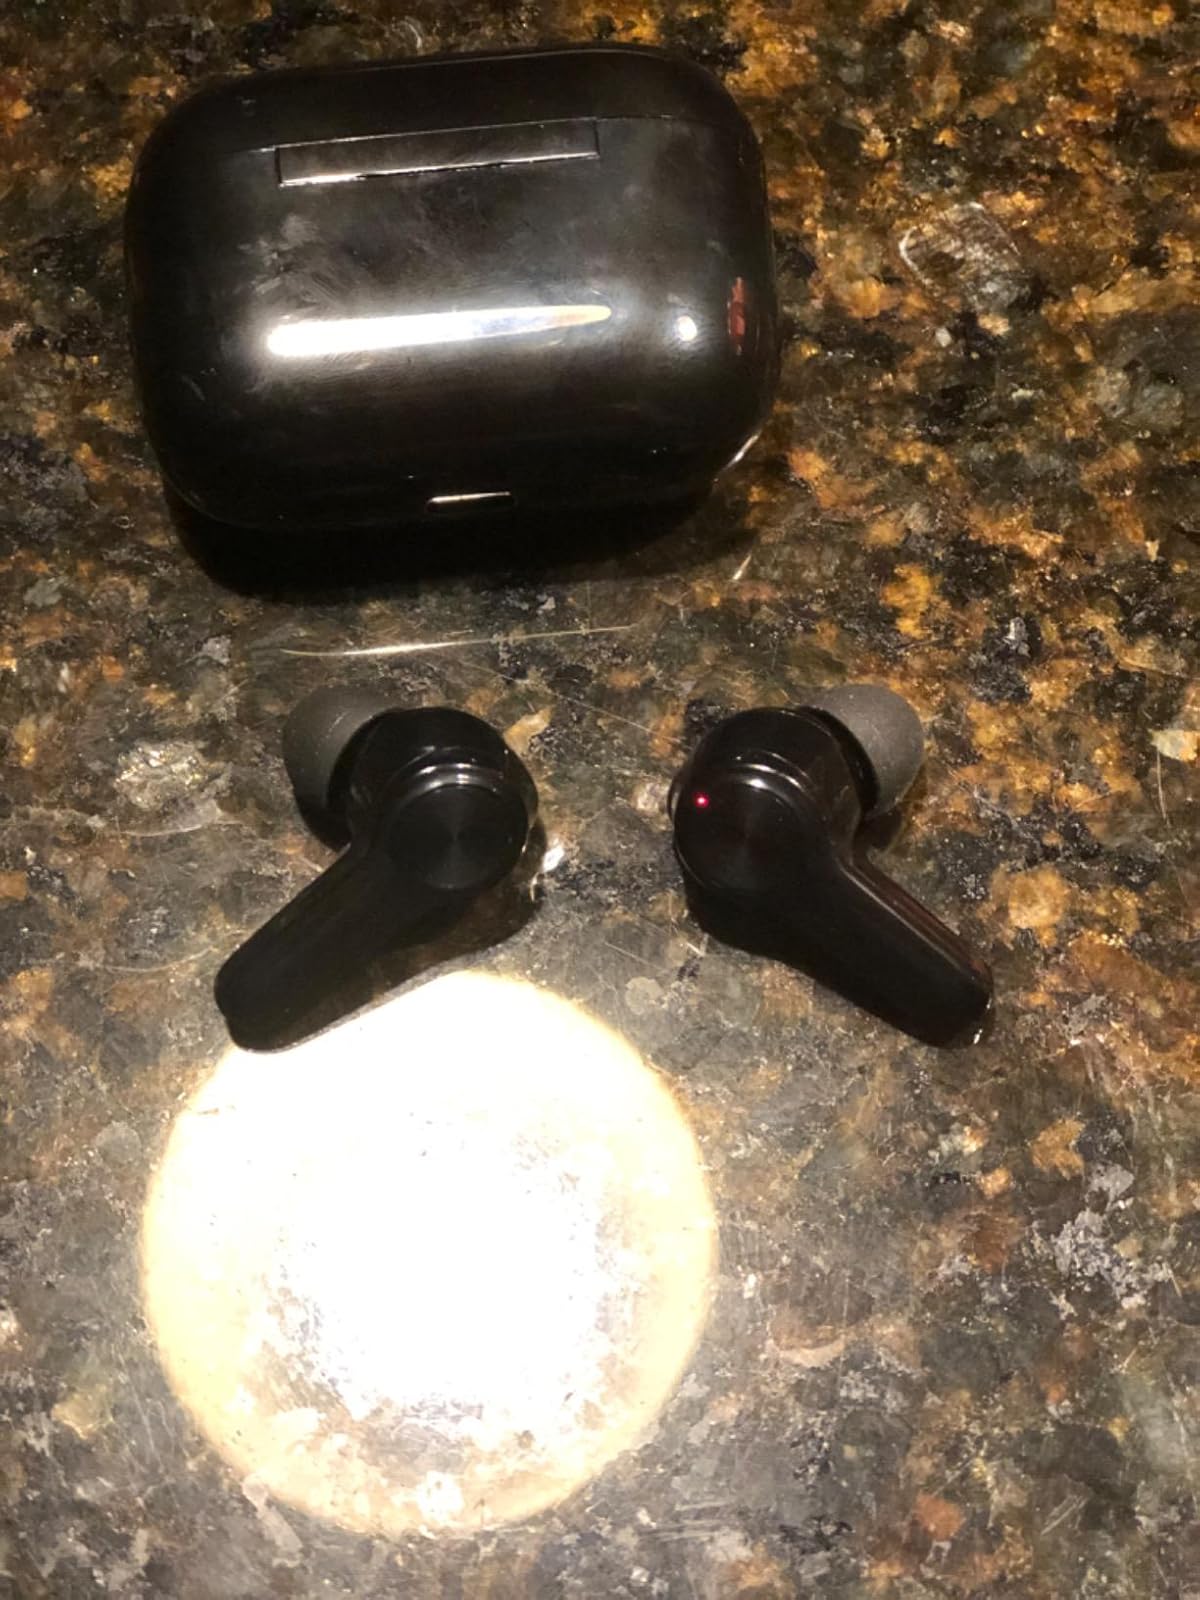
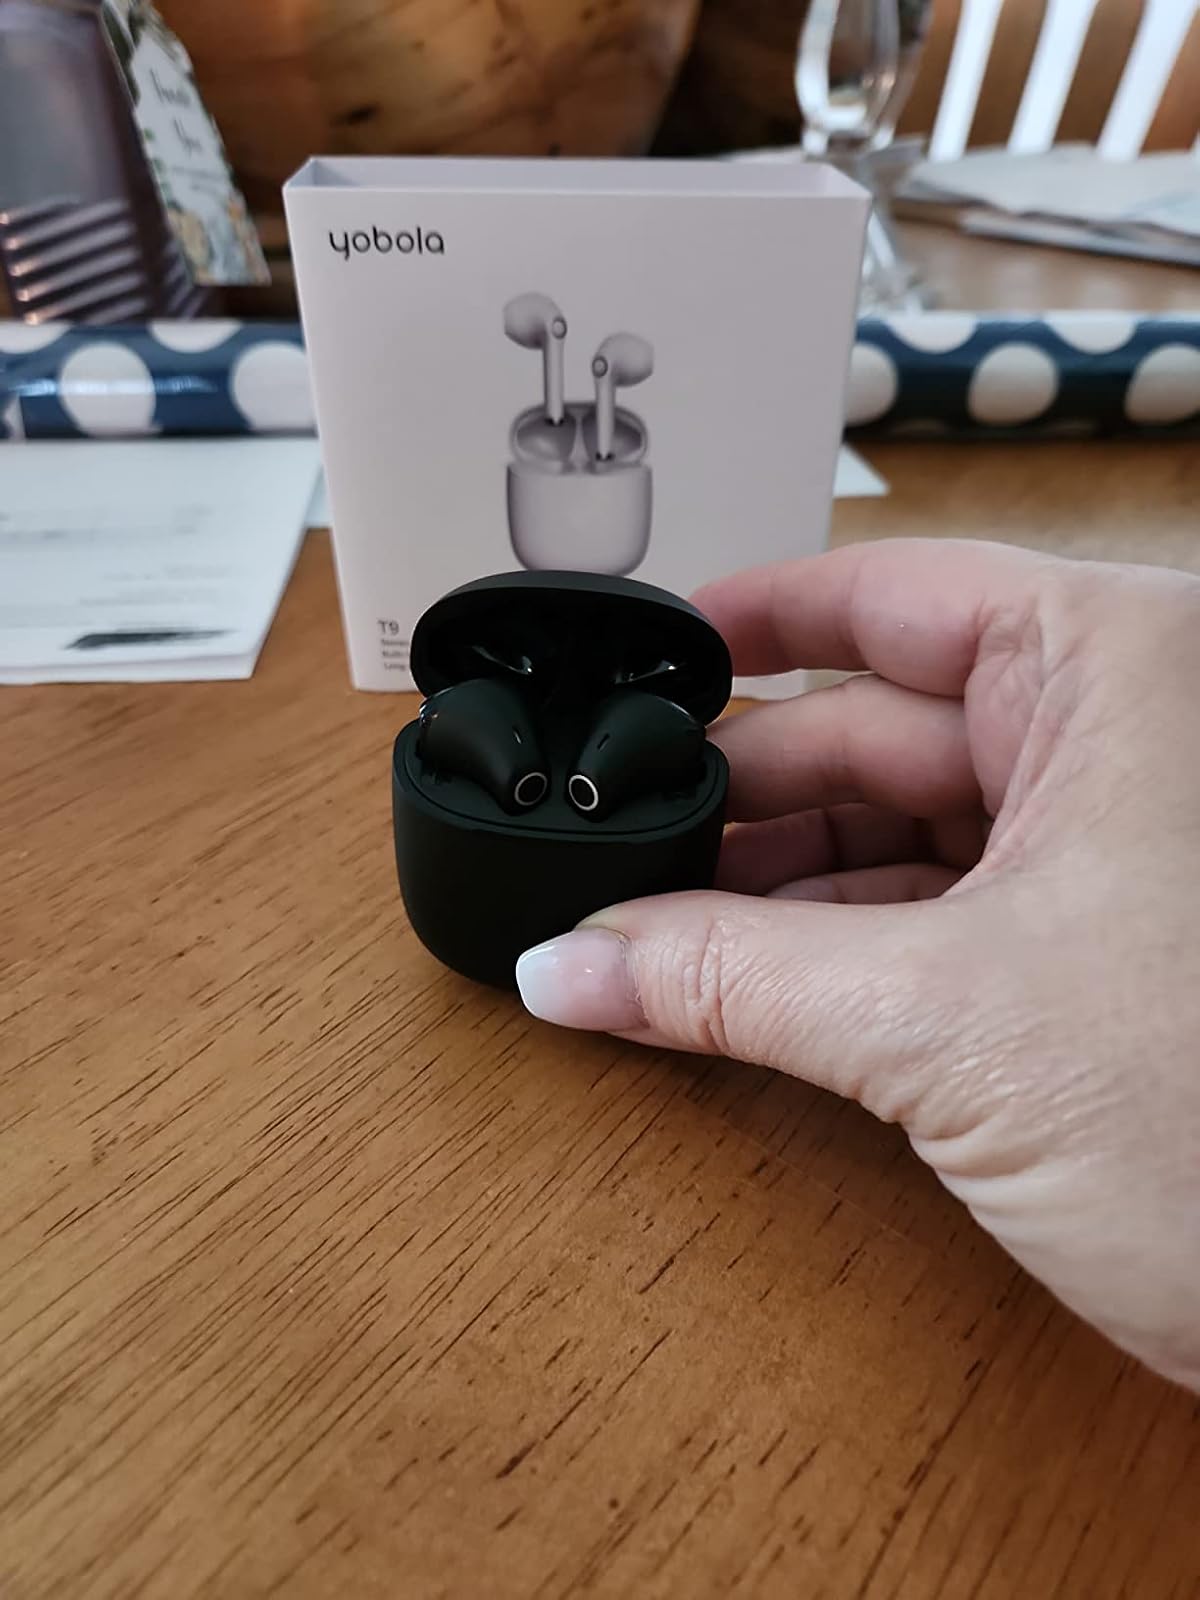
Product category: earbuds
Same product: no